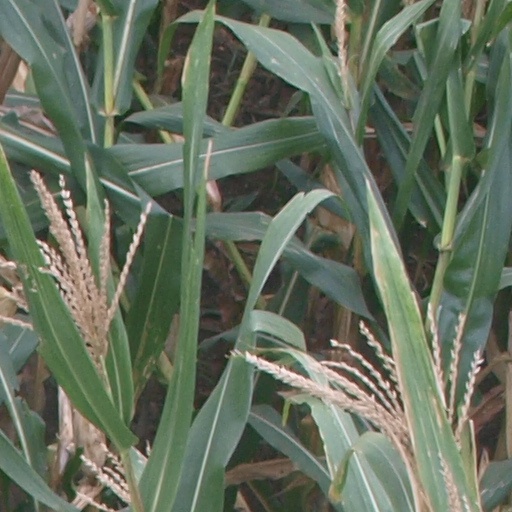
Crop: maize; corn